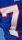
Number: 7